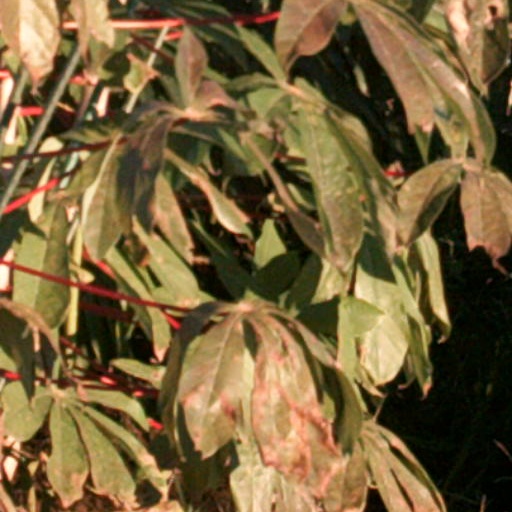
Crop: cassava